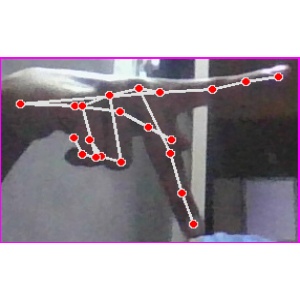
अक्षर: प